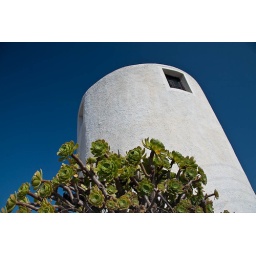
Not sure what kind of plants those were but they looked pretty cool by the tower